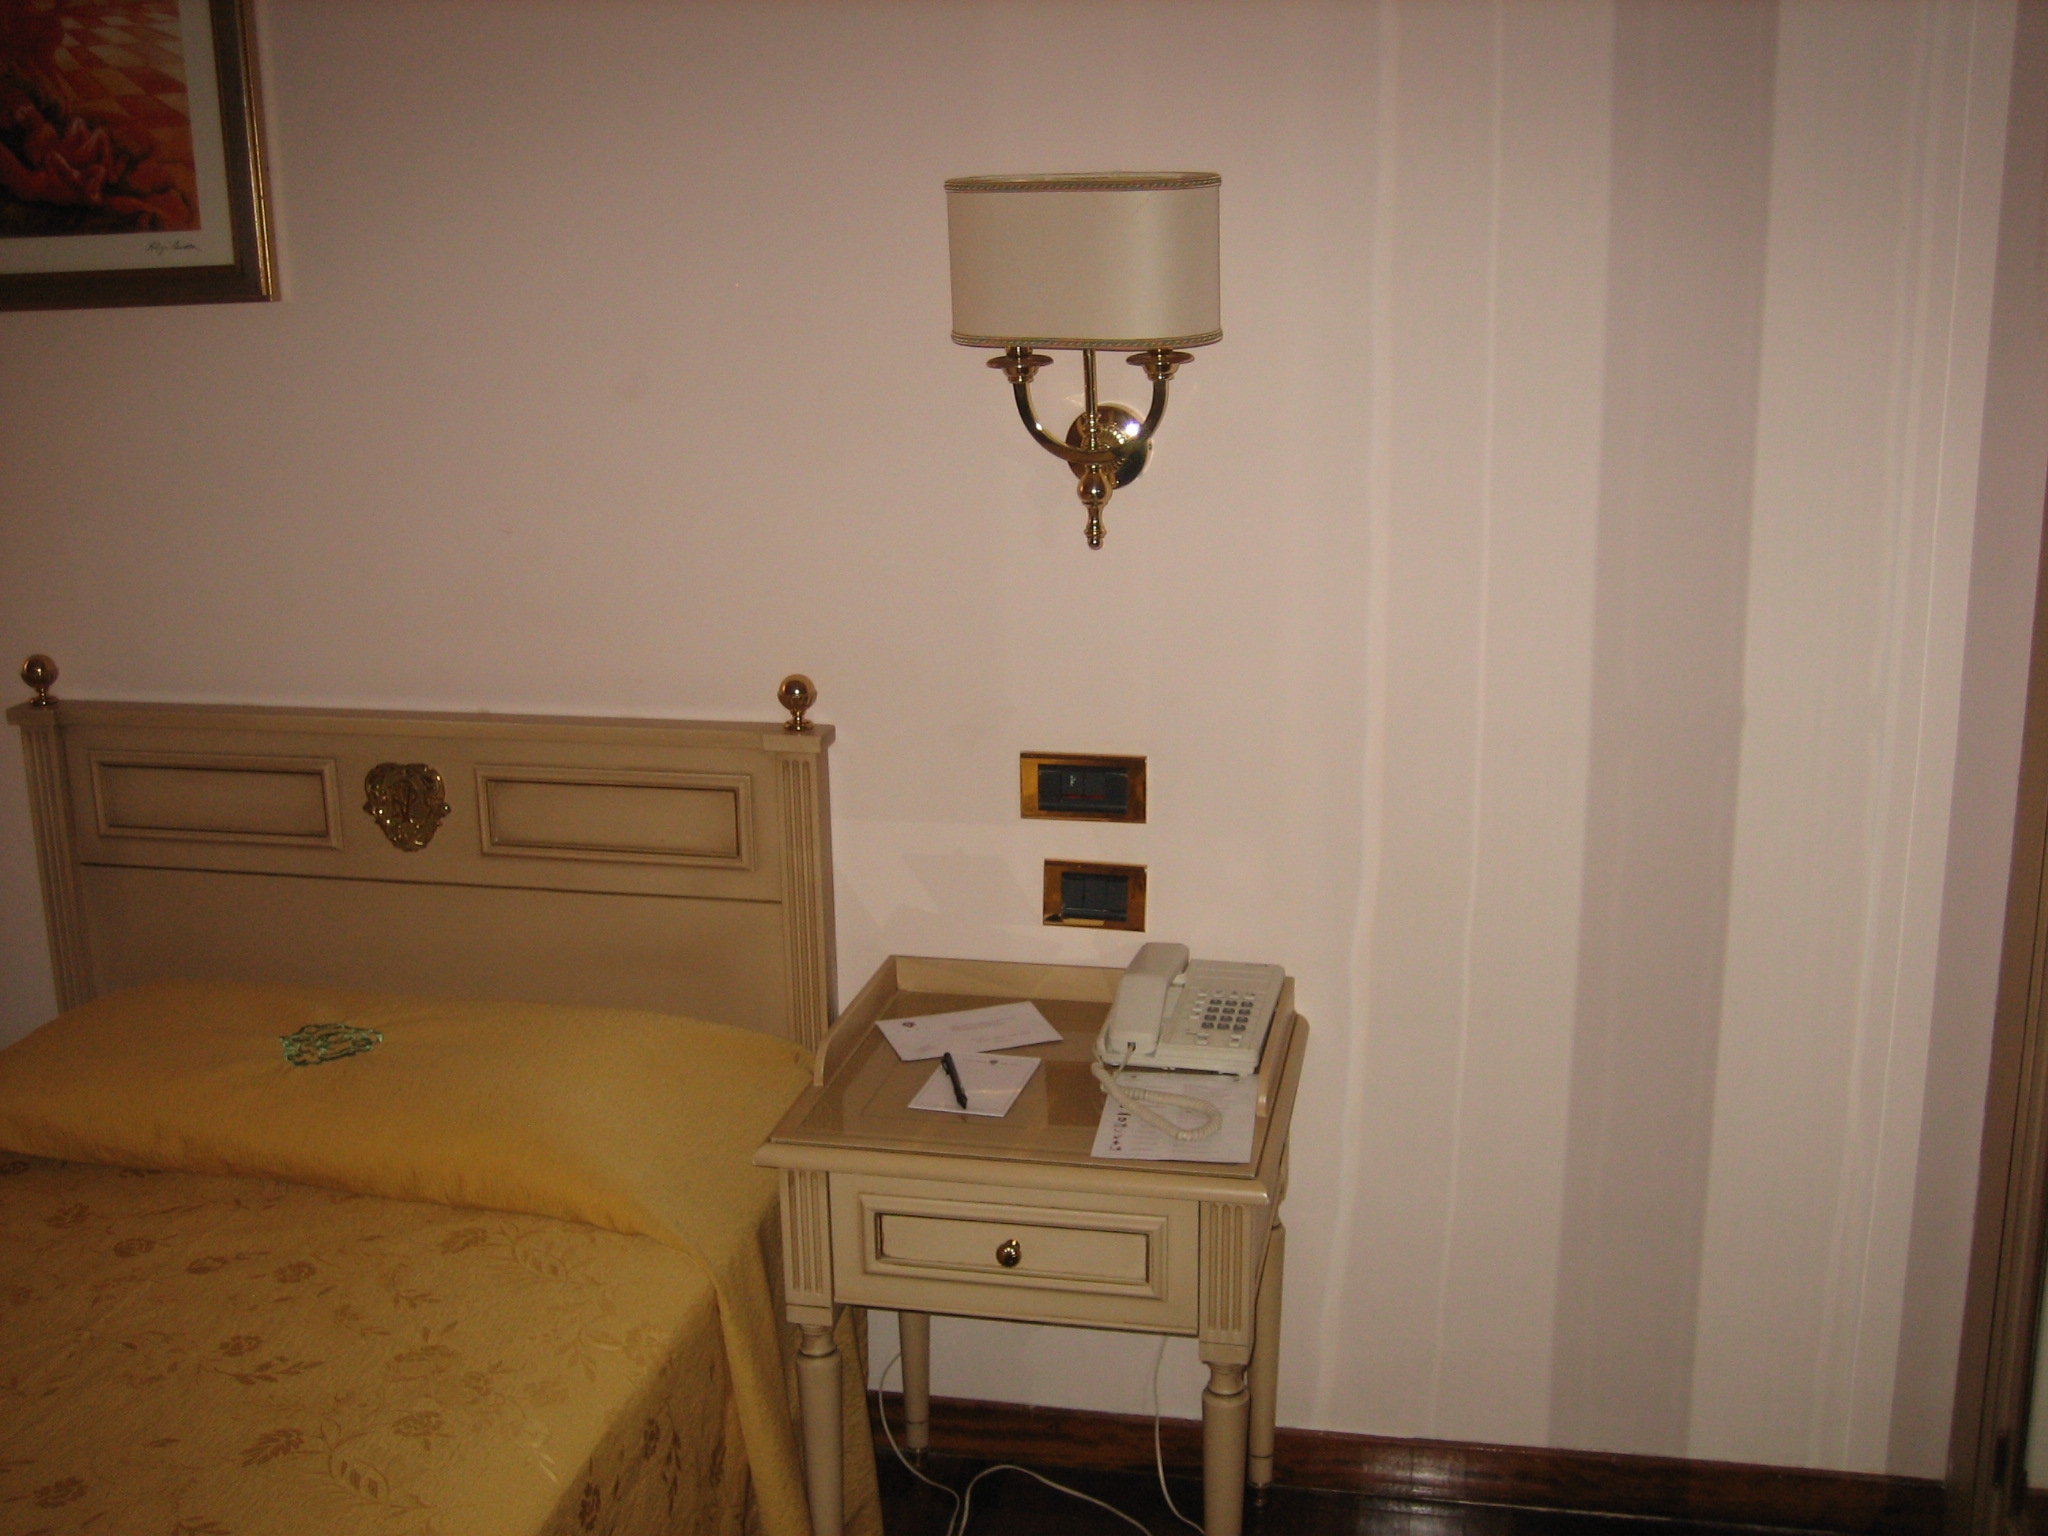
Room type: bedroom